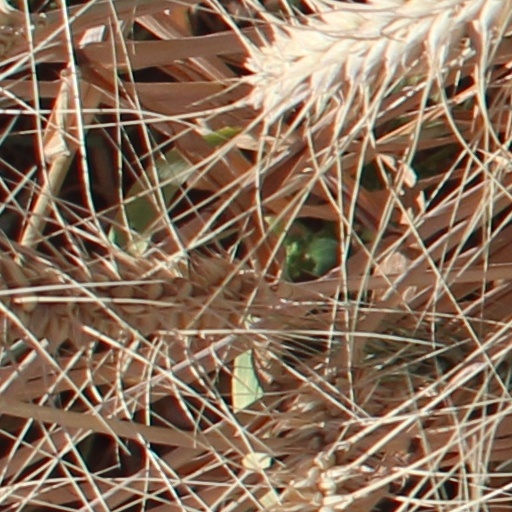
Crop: wheat